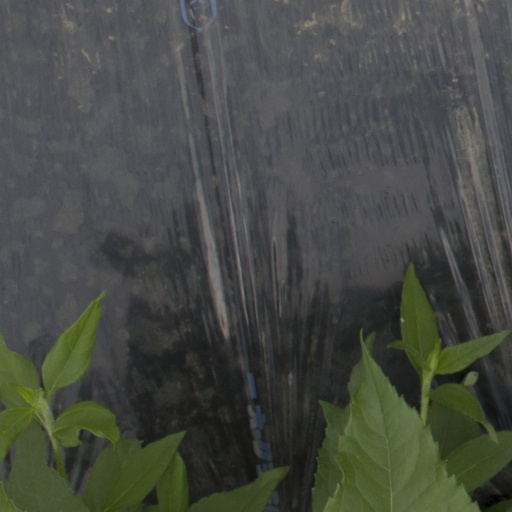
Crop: Jerusalem artichoke